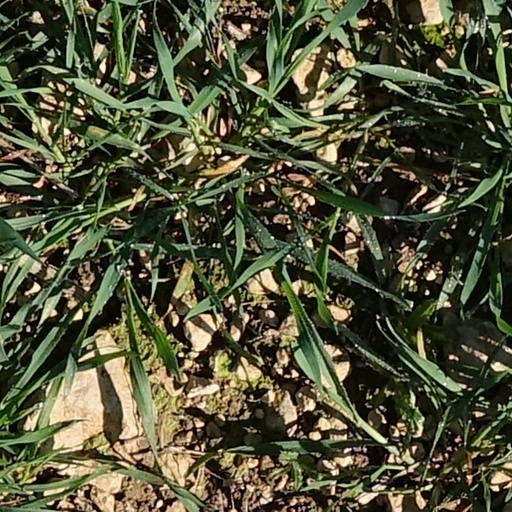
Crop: wheat